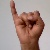
The image shows a hand gesture representing the letter 'I' in Indian Sign Language.